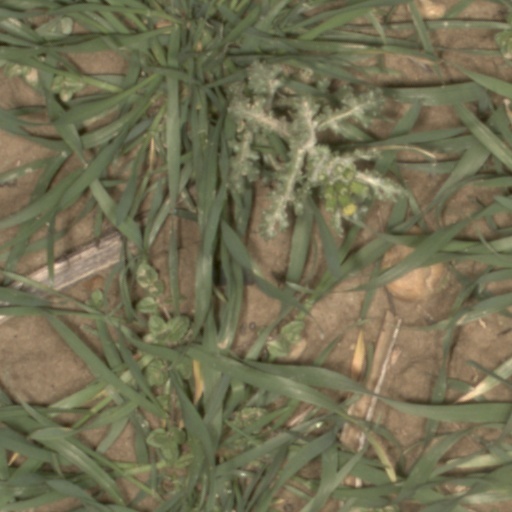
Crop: wheat